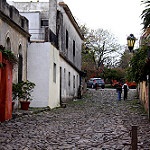
Scene: Outdoor